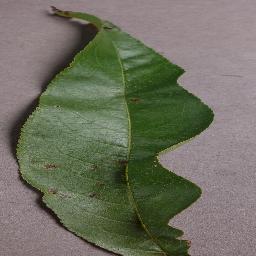
Label: Peach___Bacterial_spot